Kuzunoha

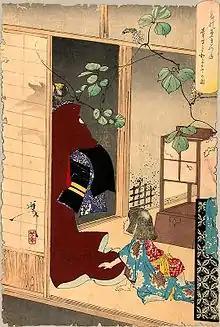
"The Fox-woman Kuzunoha Leaving Her Child". A famous print by Yoshitoshi depicting Kuzunoha's departure.

A young nobleman, Abe no Yasuna (安倍 保名), is on his way to visit a shrine in Shinoda, in Settsu Province, when he encounters a young military commissioner who is hunting foxes in order to obtain their livers for use as medicine. Yasuna battles the hunter, sustaining several wounds, and sets free the white fox he had trapped.